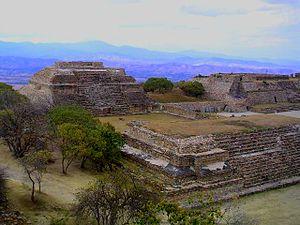
Monte Albán est un important site archéologique qui a connu son apogée lors de la période zapotèque entre 200 et 600 apr. J.-C. mais qui aurait été fondé par le peuple olmèque. Il est situé sur le territoire du municipio de Santa Cruz Xoxocotlán, à 10 km de la ville d’Oaxaca de Juárez au Mexique, et a pour coordonnées 17° 02′ 38″ N, 96° 46′ 04″ O